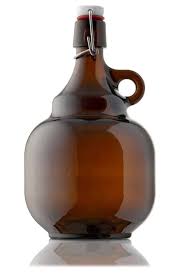
Waste category: glass